Calcifying odontogenic cyst

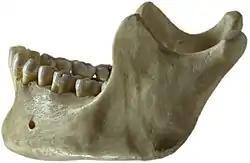
This condition usually affects the jaw area

Calcifying odontogenic cyst (COC) is a rare developmental lesion that comes from odontogenic epithelium. It is also known as a calcifying cystic odontogenic tumor, which is a proliferation of odontogenic epithelium and scattered nest of ghost cells and calcifications that may form the lining of a cyst, or present as a solid mass.